Samuel A. and Margaret Stevenson House

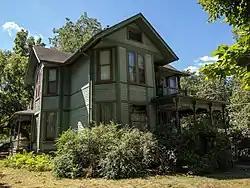

The Samuel A. and Margaret Stevenson House is a historic building located in Des Moines, Iowa, United States. This is the best preserved